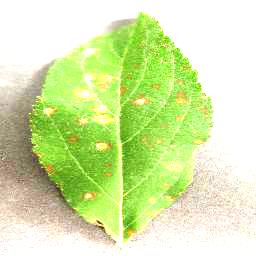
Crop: apple
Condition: cedar_rust